Ellicott City, Maryland

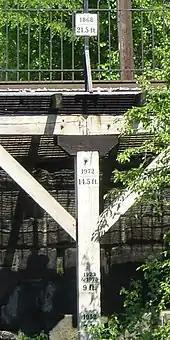
Historic flood stages marked on the B&O viaduct, c. 2006. Hurricane Agnes flood stage is in the middle of the photograph.

Before 1962, the only polling location for Howard County voters was in Ellicott City. In May 1962, voters were offered a second location to vote, also in Ellicott City at the National Armory on Montgomery Road.